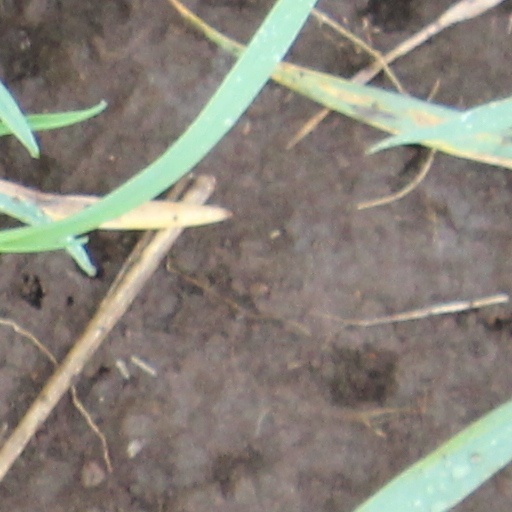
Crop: wheat